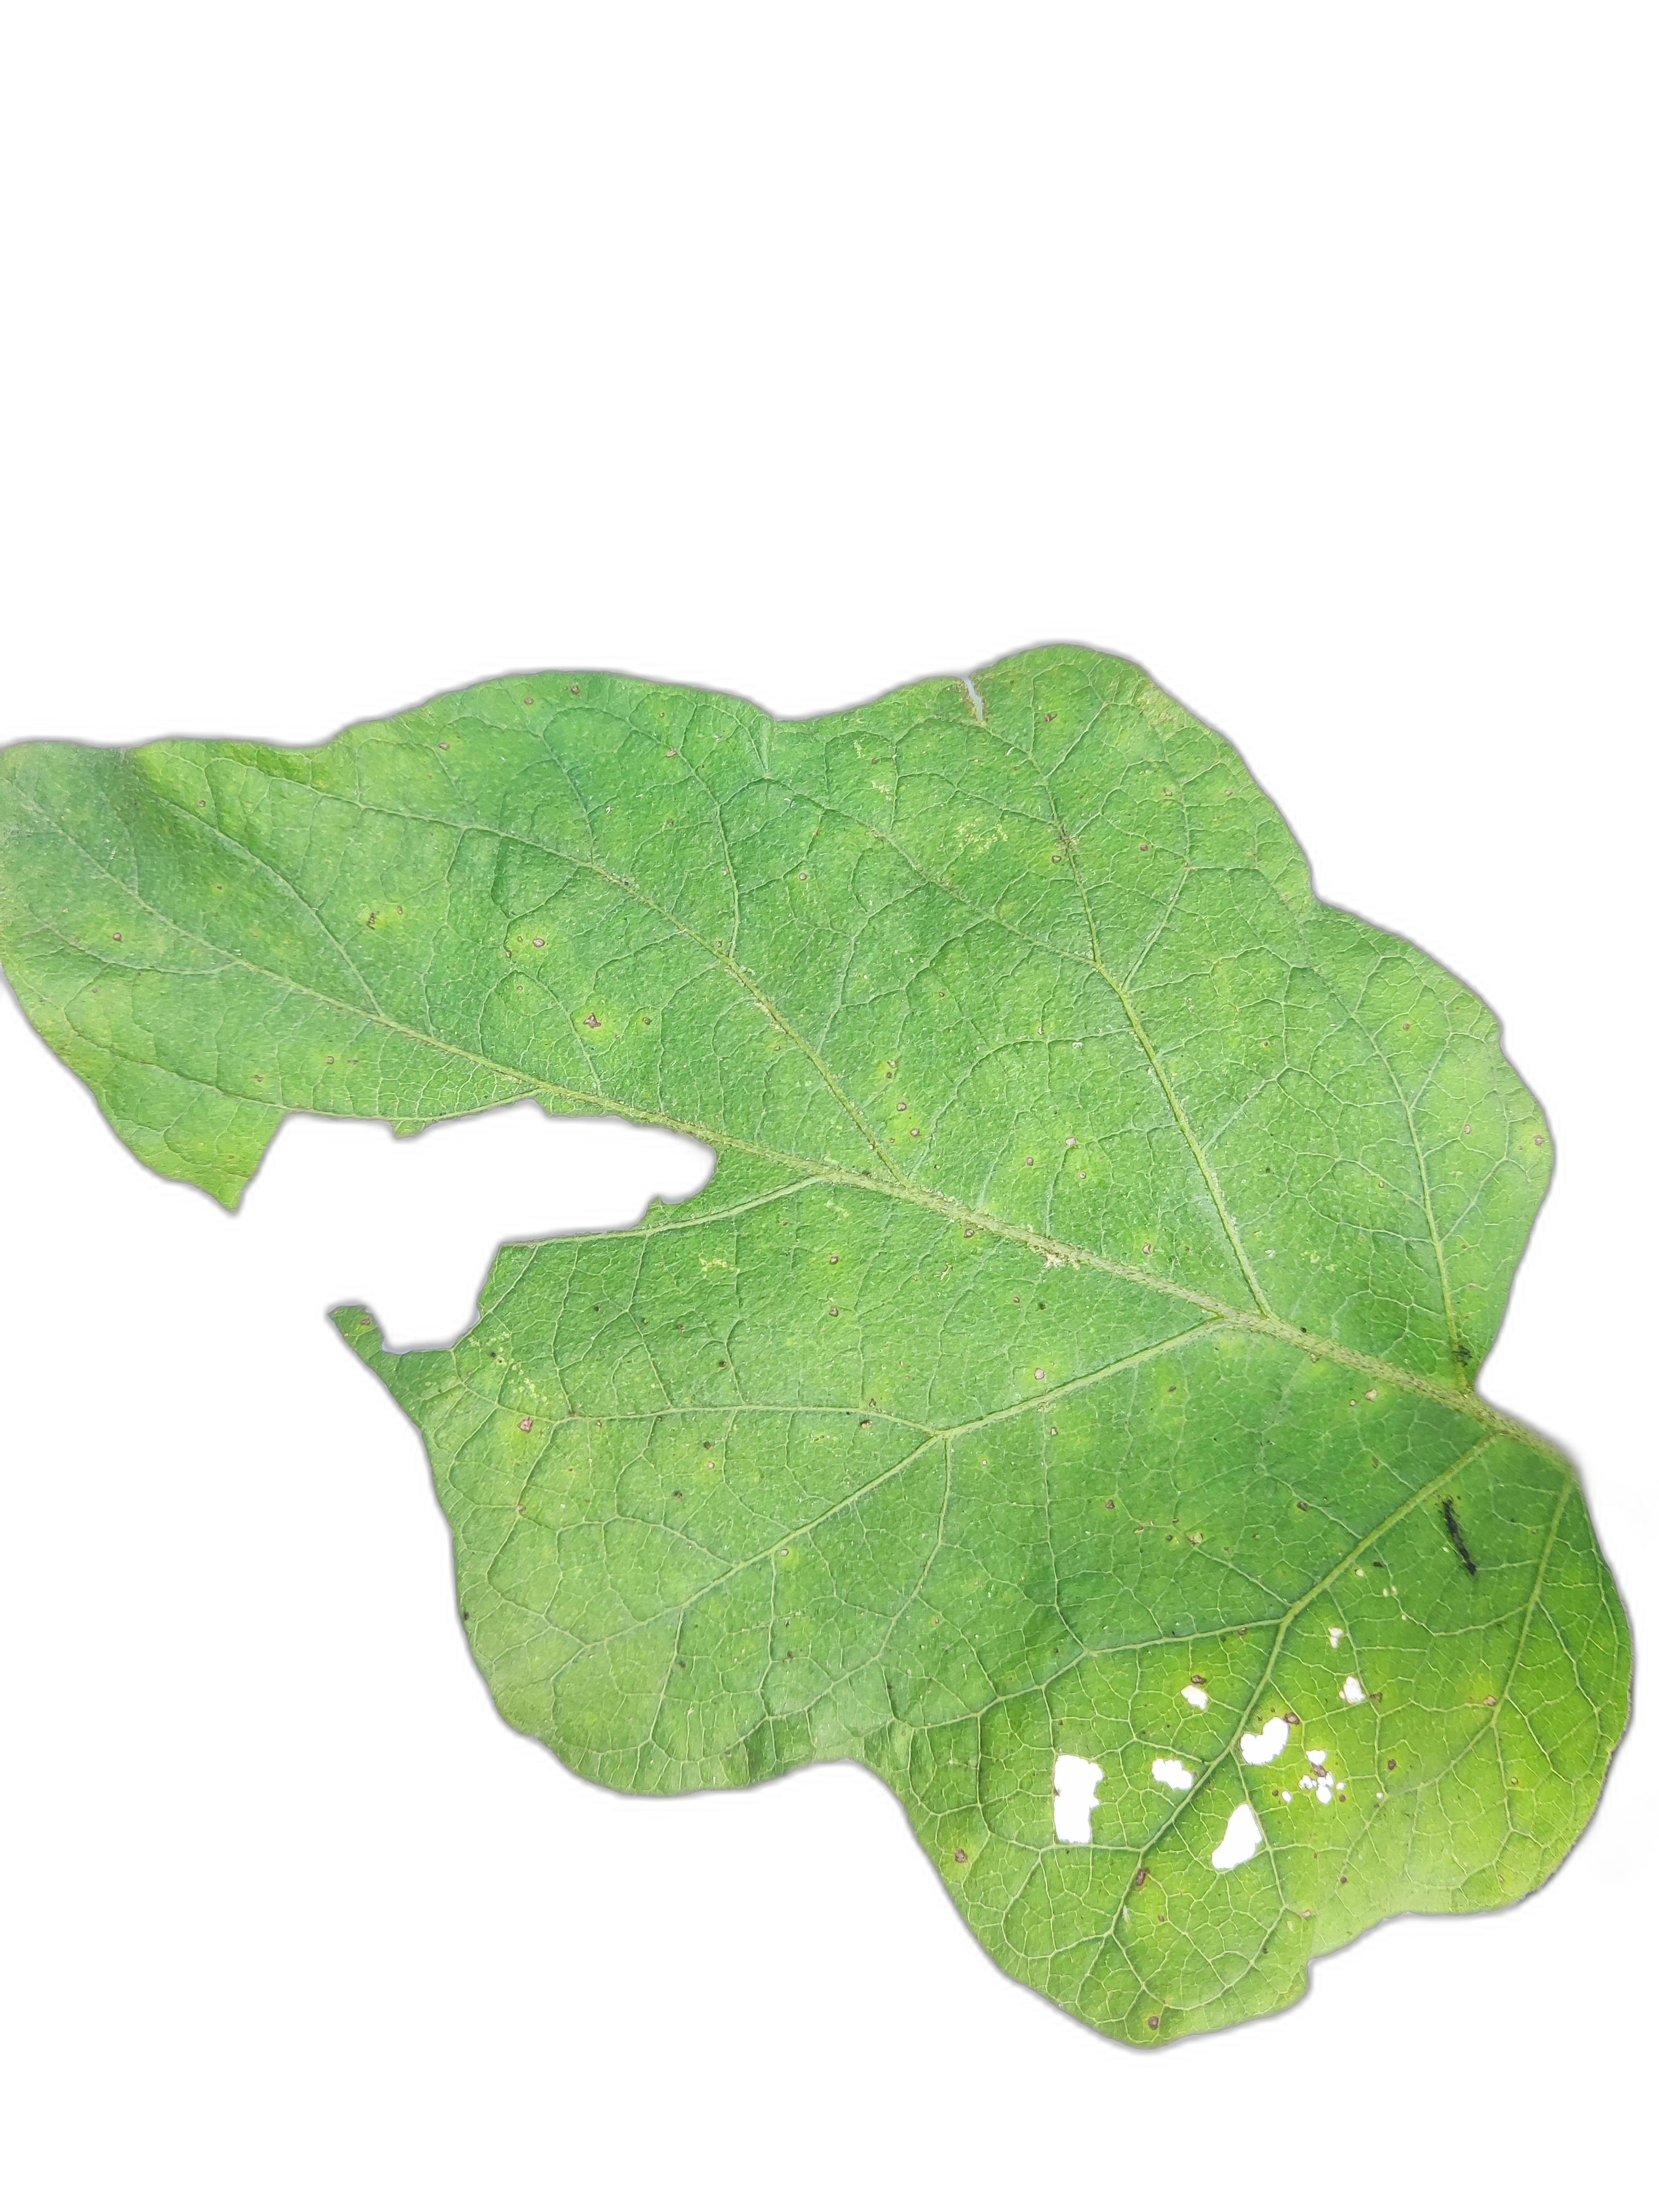
Label: Insect Pest Disease